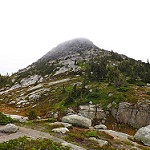
Scene: Outdoor